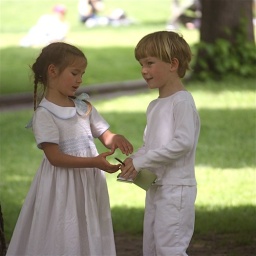
boston common boy and girl under tree